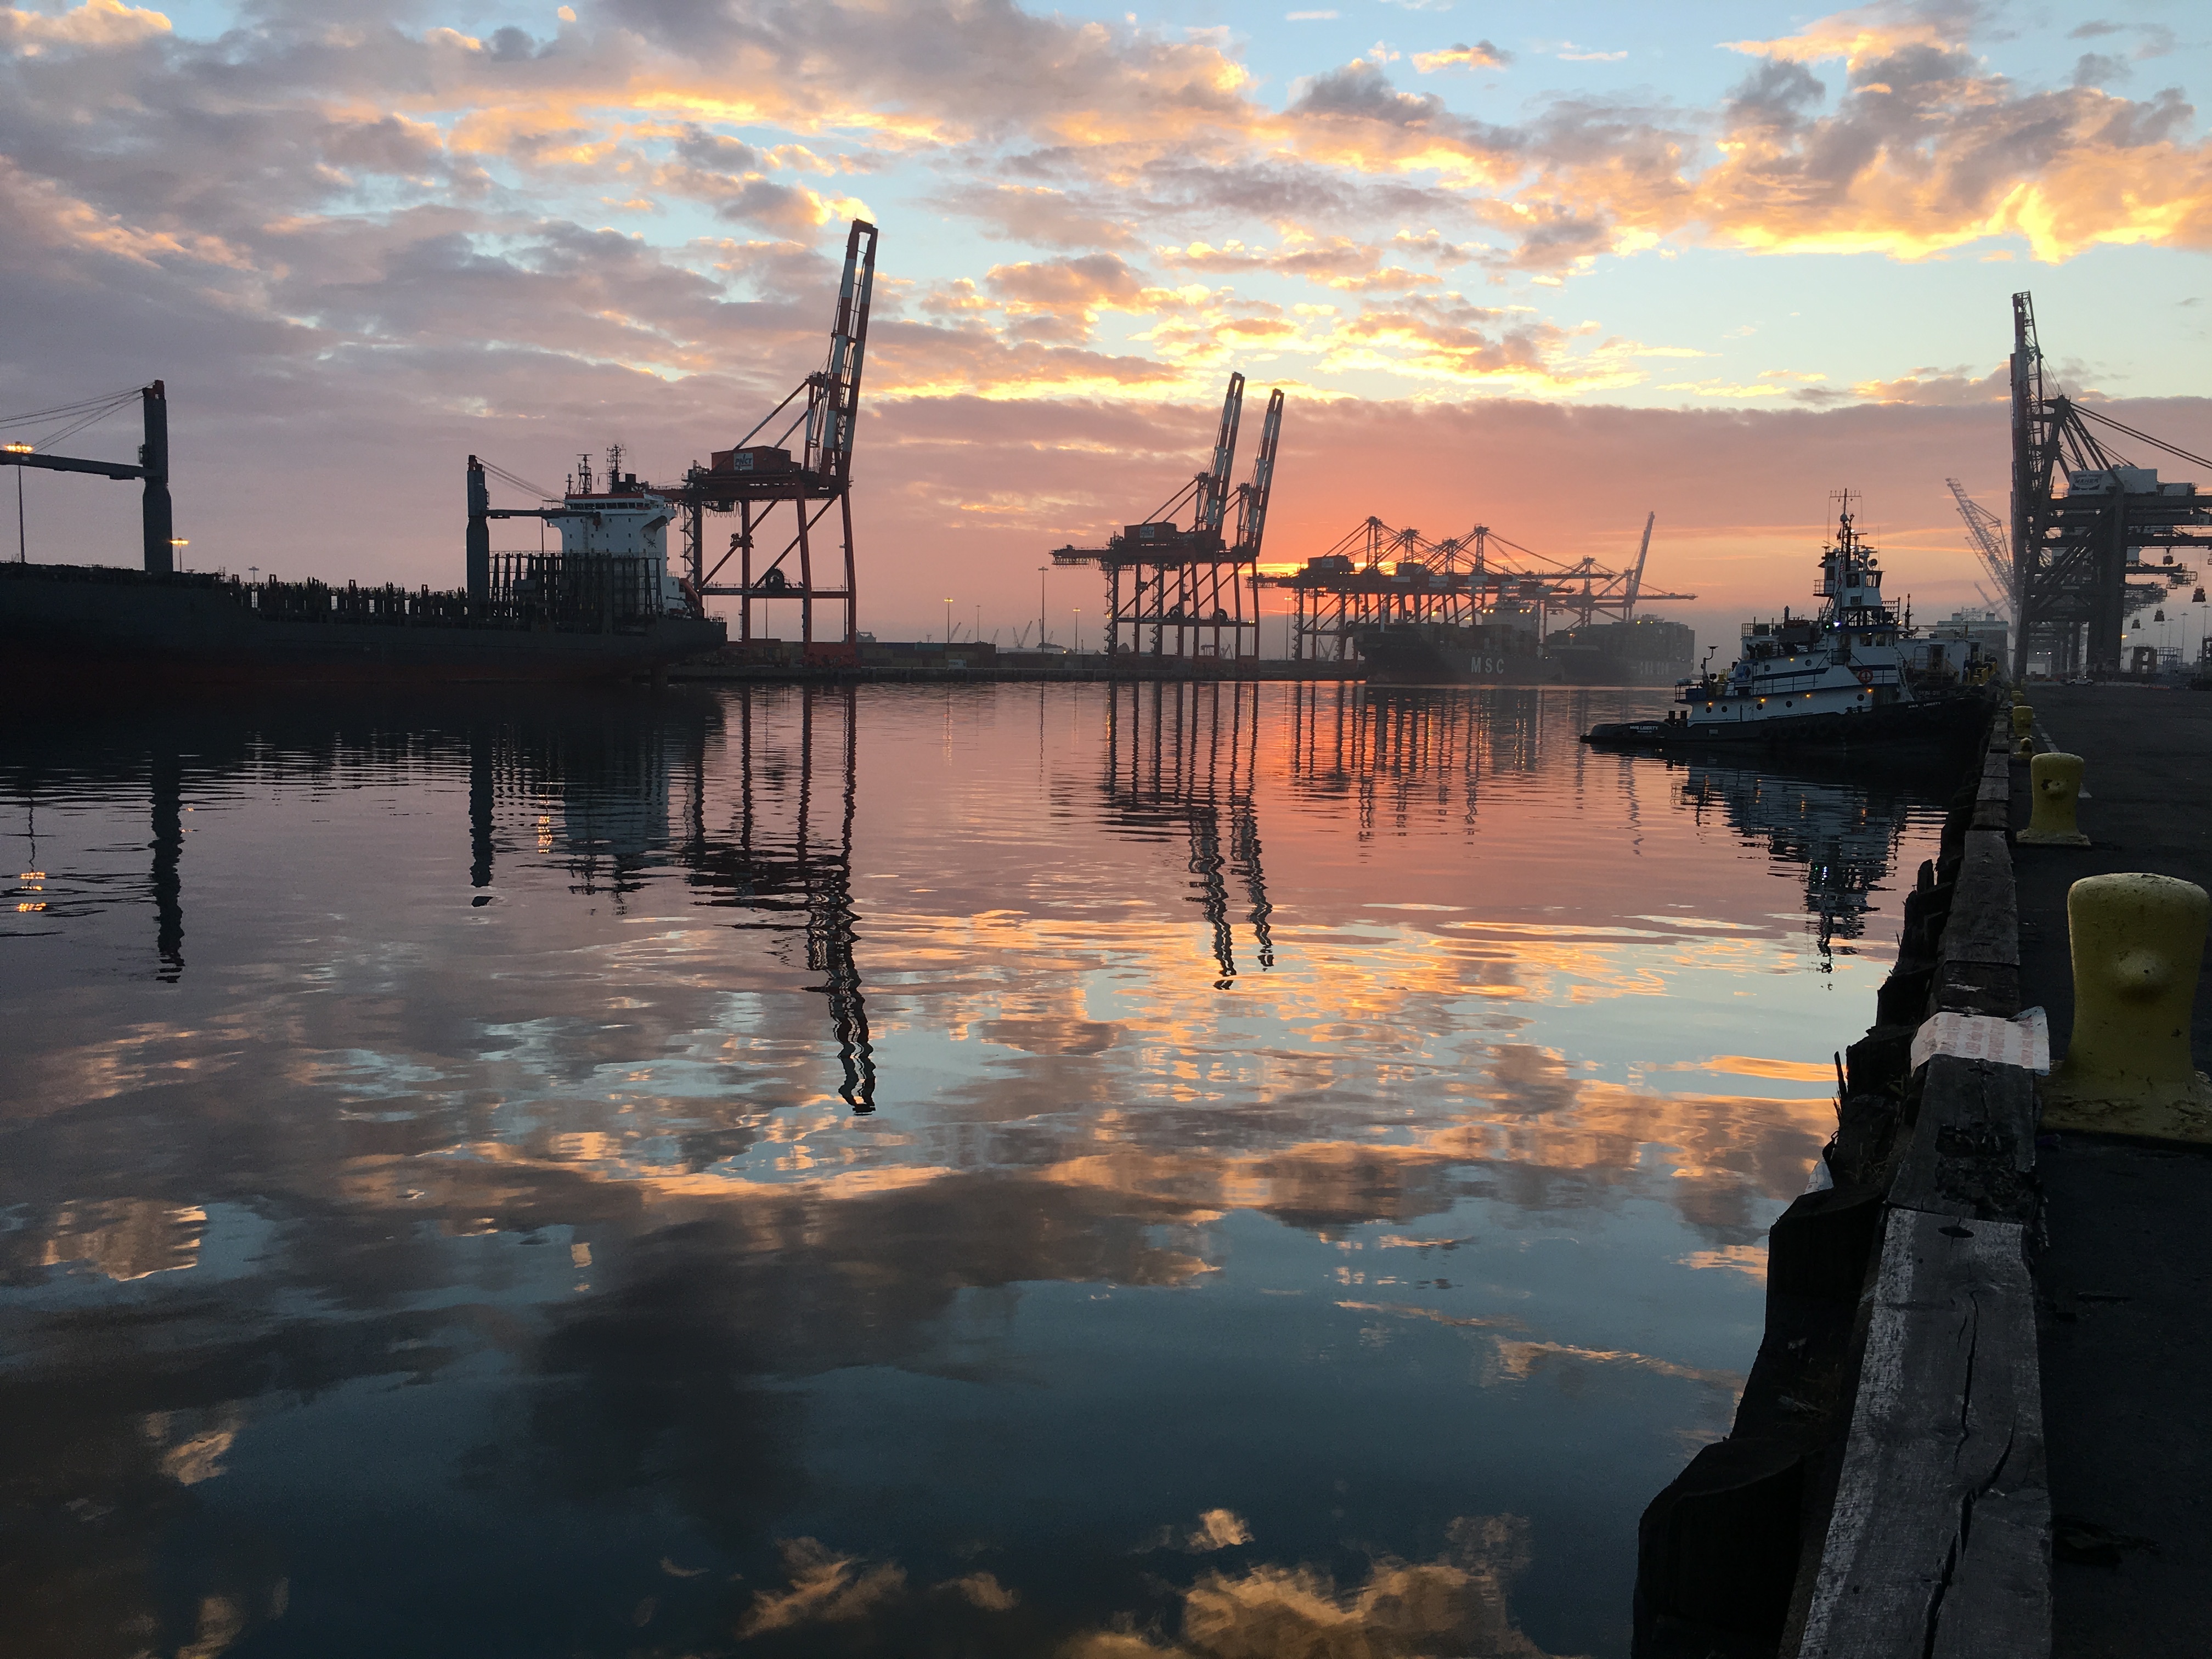
sea, water, dock, cloud, sunrise, sunset, sunlight, morning, dawn, river, cityscape, dusk, evening, reflection, bay